Tamamushi Shrine

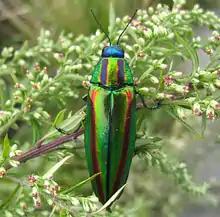
The "tamamushi"; the metalwork was once brilliant with the wings of the eponymous beetle

The shrine is made of lacquered "hinoki" or Japanese cypress and camphor wood. Both are native species. Attached to the members of the building and the edges of plinth and dais are bands of openwork bronze. It was under this metalwork that the tamamushi wings were applied in the technique known as beetlewing. The tamamushi beetle, a species of jewel beetle, is also native to Japan. The Thousand Buddhas are of repoussé or hammered bronze and the roof tiles are also of metal. Optical microscopy or instrumental analysis, ideally non-invasive, would be needed to identify conclusively the pigments and binder used in the original colour scheme - red, green, yellow, and white on a black ground. The range of available pigments, compared with that evident in the early decorated tumuli, was transformed with the introduction of Buddhism to Japan. The precise medium in which the pigments are bound is uncertain. While commonly referred to as lacquer, since the Meiji period some scholars have argued instead that the paintings employ the technique known as "mitsuda-e", an early type of oil painting, using perilla ("shiso") oil with litharge as a desiccant.